Kostas Poulis

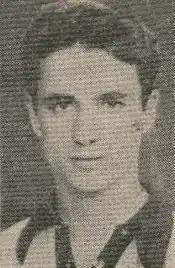

Kostas Poulis (28 October 1928 – 7 December 1986) was a Greek footballer who played as a midfielder. He competed in the men's tournament at the 1952 Summer Olympics.